20 mm modèle F2 gun

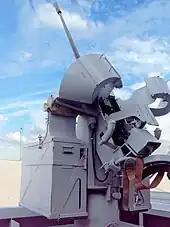
F2 gun aboard

The gun has been exported to Belgium (Tripartite-class minesweepers), Indonesia (Tripartite-class minesweepers), Malawi ("Kasunga"), Netherlands (Tripartite-class minesweepers), Pakistan (Tripartite-class minesweepers), and Saudi Arabia (NAJA 12 class).